2001 All-Ireland Senior Football Championship final

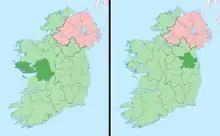
Galway "(left)" and Meath "(right)" shown within Ireland

The 2001 championship was the first to feature the qualifying system, in which sides who had not won their provincial championship competed for the right to join the provincial winners in the "All-Ireland series". Galway, who had lost to Roscommon in the Connacht Championship semi-final, thus became the first side to contest an All-Ireland Final having not won their provincial championship.